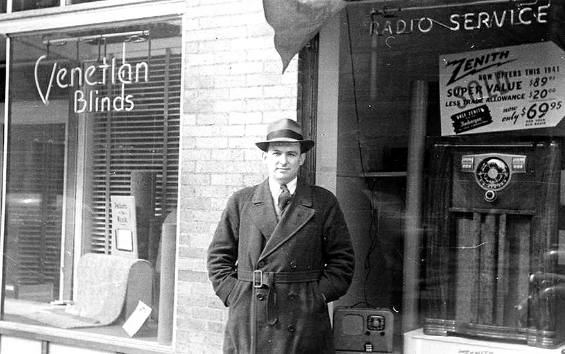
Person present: Yes